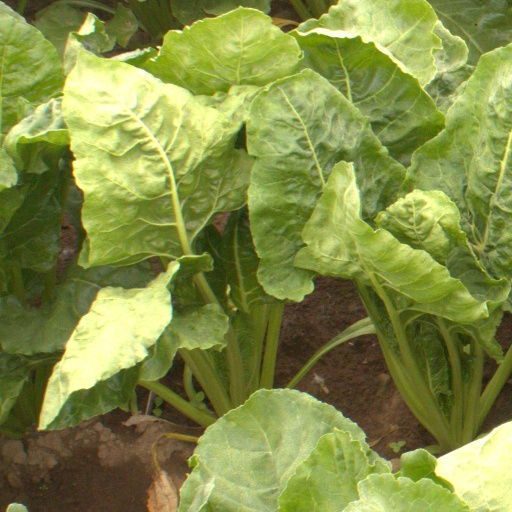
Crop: sugar beet